Chadwick's sign

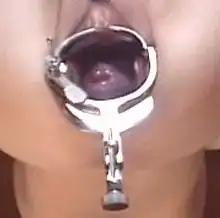
Cervix with a bluish-violet discolouration.

Chadwick sign is a medical clinical sign characterised by the bluish-violet discolouration of the mucous membranes of the vulva, vagina (particularly on the anterior vaginal wall), and the cervix, resulting from venous congestion due to increased blood flow as part of the maternal physiological changes in pregnancy. This clinical sign can be observed during a patient's examination as early as 8 to 12 weeks' gestation, serving as an early sign of pregnancy, but it is rarely seen before 7 weeks' gestation.